Xeira

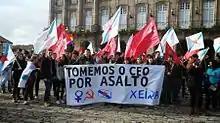
Members of Xeira in a demonstration in Santiago de Compostela (2014).

Xeira (in English: time or sequence) is a Marxist-Leninist political youth organization in Galicia, with a pro-independence stance. It was founded in December 2013 to fill the political space of Adiante-Galician Revolutionary Youth, that self-dissolved weeks before the constitution of Xeira.